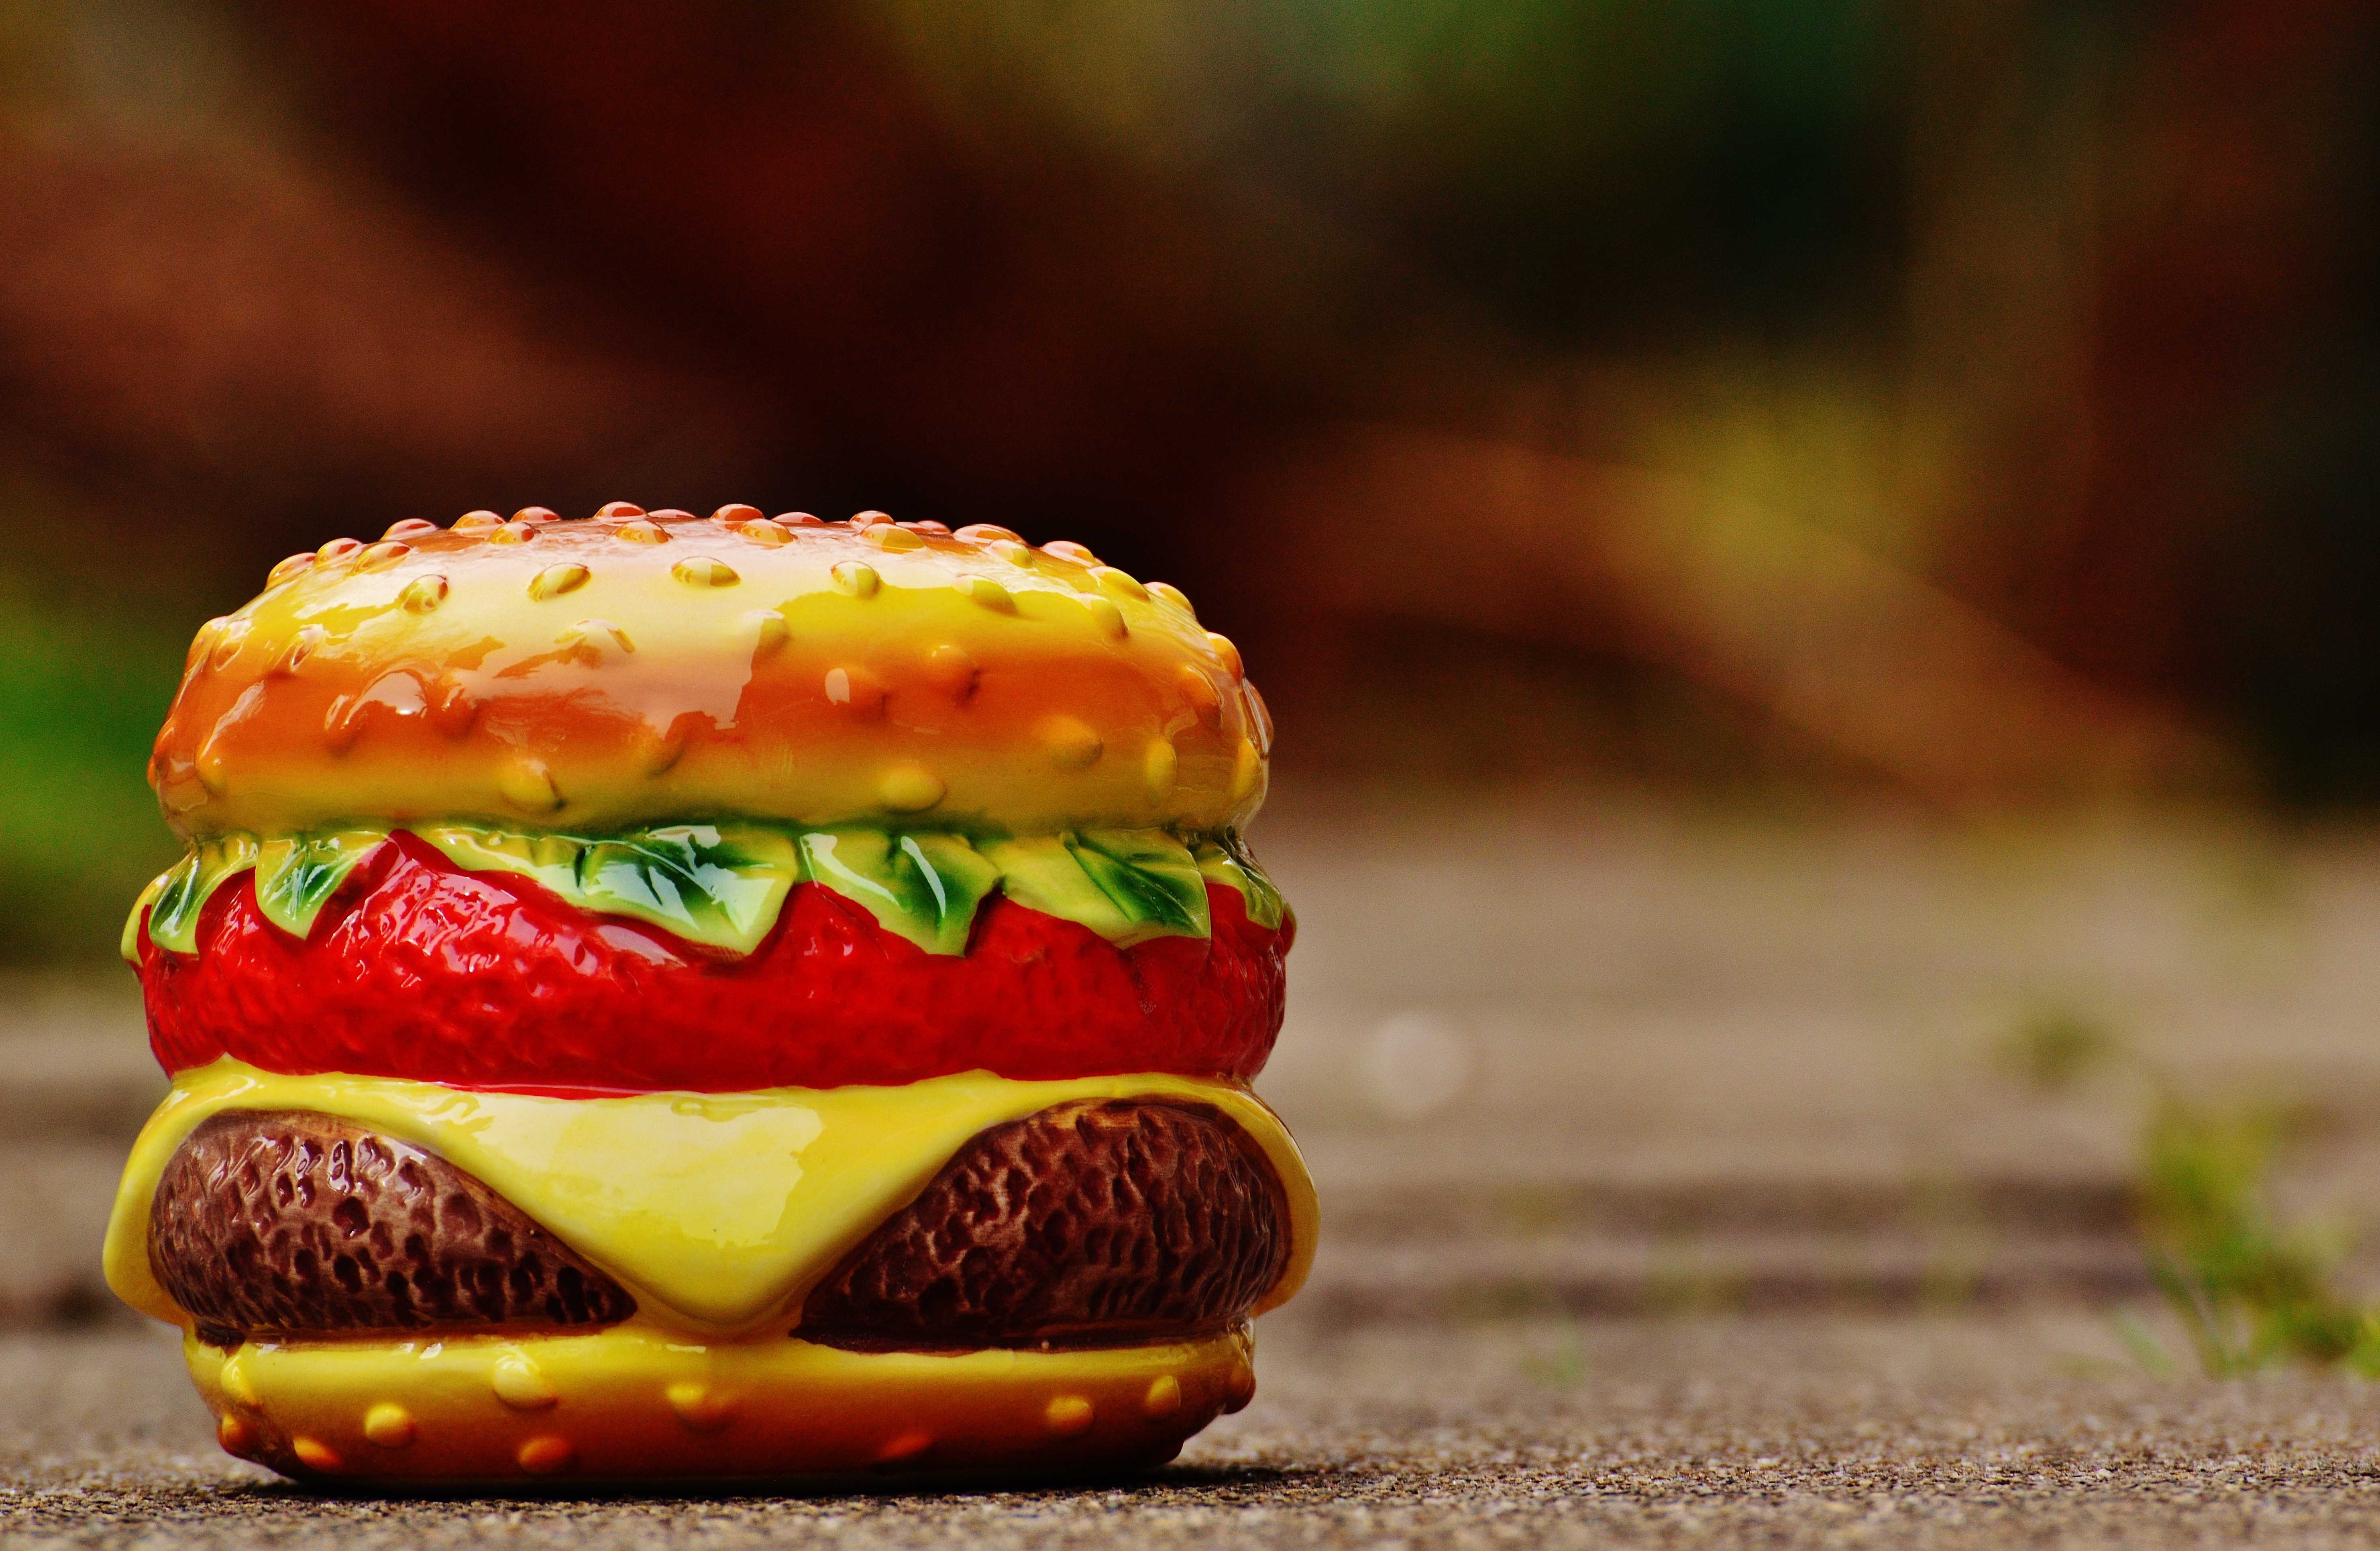
decoration, dish, food, produce, ceramic, pottery, eat, fast food, cuisine, delicious, hamburger, sandwich, cheeseburger, funny, piggy bank, fragile, sweetness